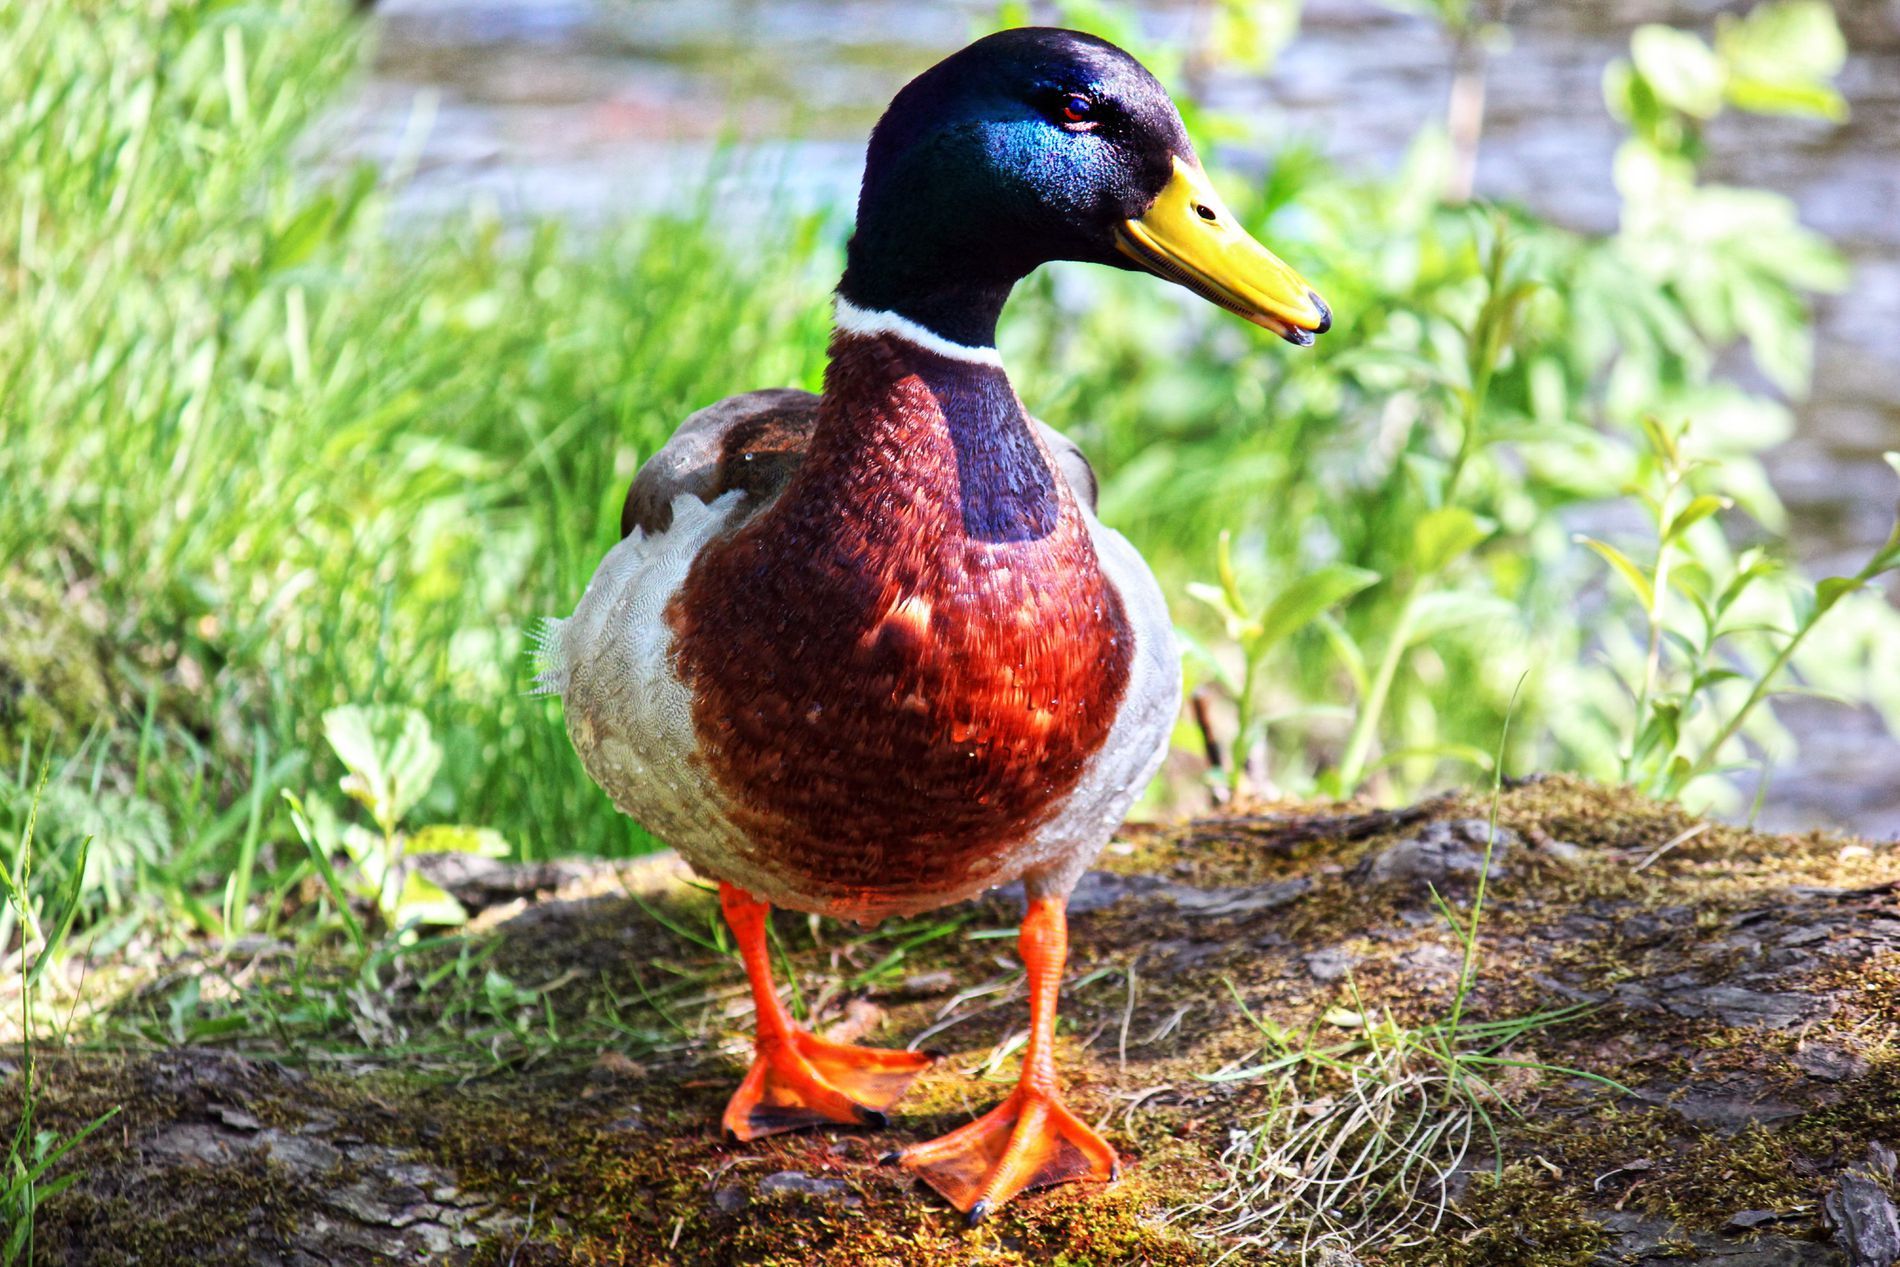
By the Water
A picture of a colorful duck stands on mossy ground near water, with green grass and plants in the background.
The scene is a landscape image captured at an eye-level angle in natural, sunny daylight showing a colorful duck by the water in a color palette of shades of green, brown, white, black and blue. The atmosphere is peaceful and lively.
Labels: Teal, Animal, Bird, Duck, Mallard, Waterfowl, Anseriformes, Beak, Water, ground, green plants, Mossy ground
Camera: Canon Canon EOS 550D
Lens: 55.0 - 250.0 mm, Canon EF-S 55-250mm f/4-5.6 IS
Aperture: F6.3
Exposure: 1/320 sec
ISO: 800
Focal length: 208.0 mm